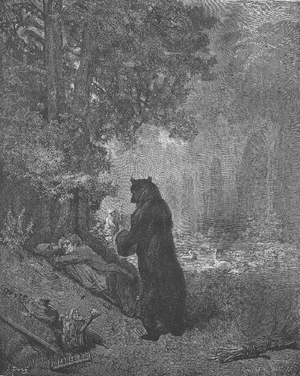
Les Fables choisies, mises en vers par M. de La Fontaine, appelées simplement Fables de La Fontaine, sont trois recueils regroupant deux cent quarante trois fables allégoriques publiés par Jean de La Fontaine entre 1668 et 1694. La plupart, inspirées des fables d'Ésope, Babrius et Phèdre, mettent en scène des animaux anthropomorphes et contiennent une morale explicite ou implicite.